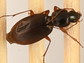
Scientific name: Synuchus impunctatus
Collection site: Bartlett Experimental Forest NEON (BART), plot BART_068